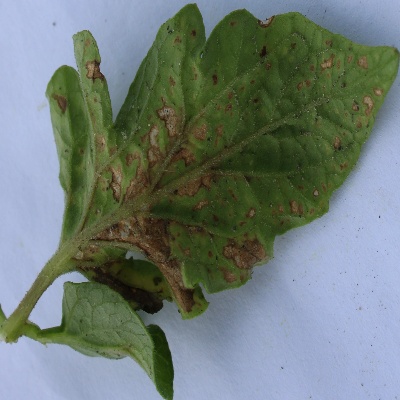
Crop: Tomato
Condition: leaf blight